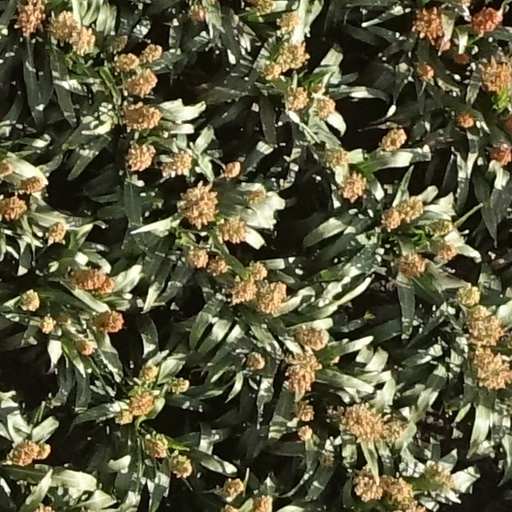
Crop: sorghum